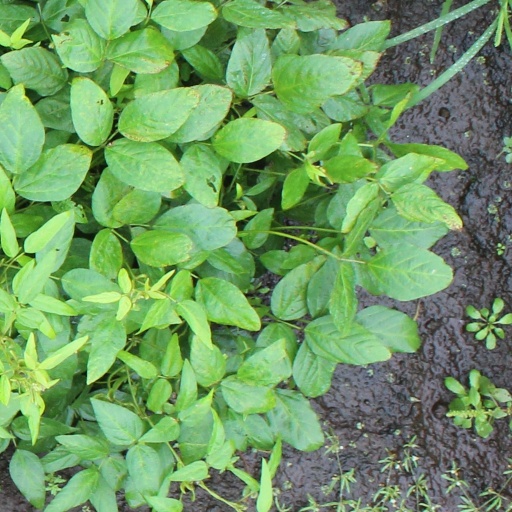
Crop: soybean